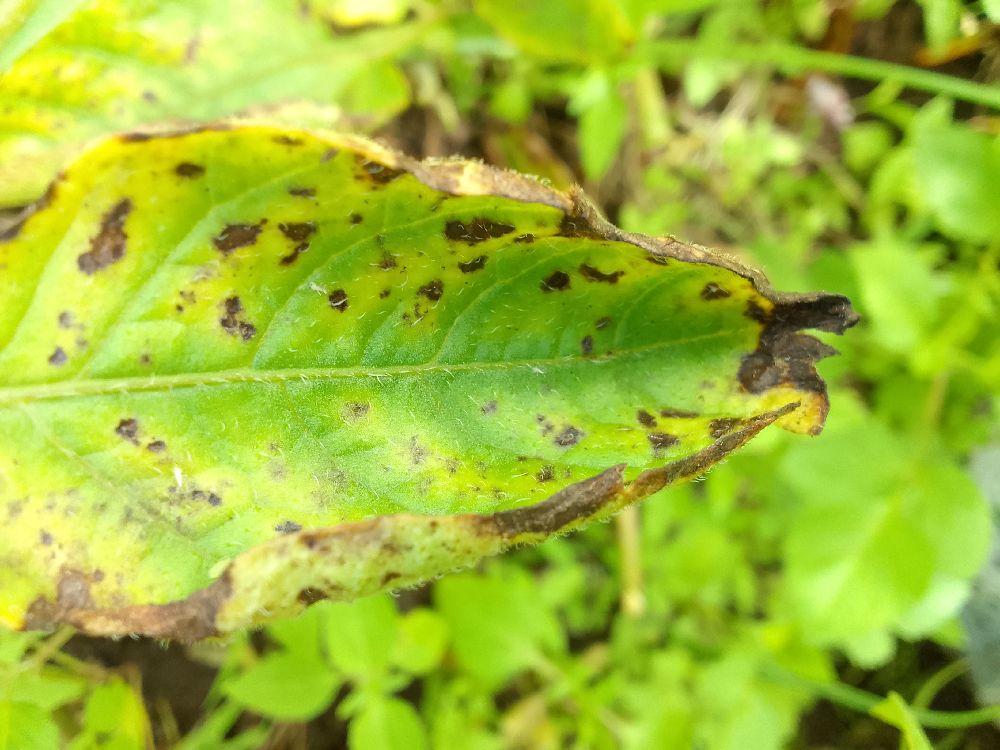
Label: Early blight